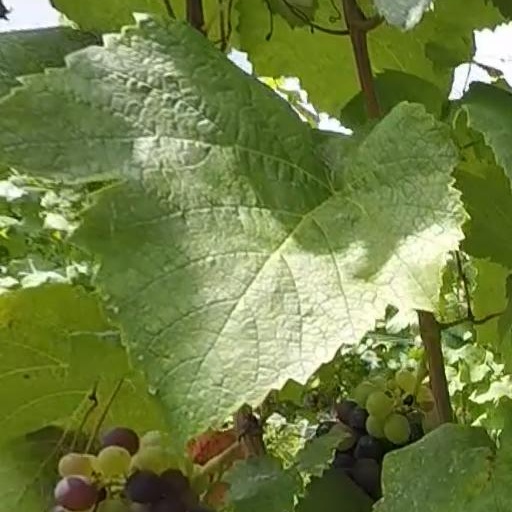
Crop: grape